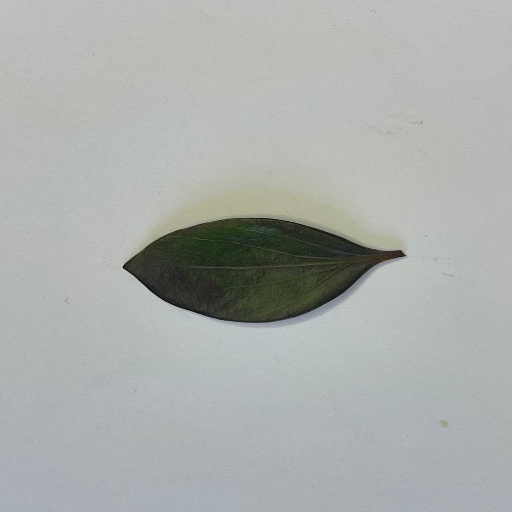
Species: Camphor
Leaf condition: Bacterial Spot